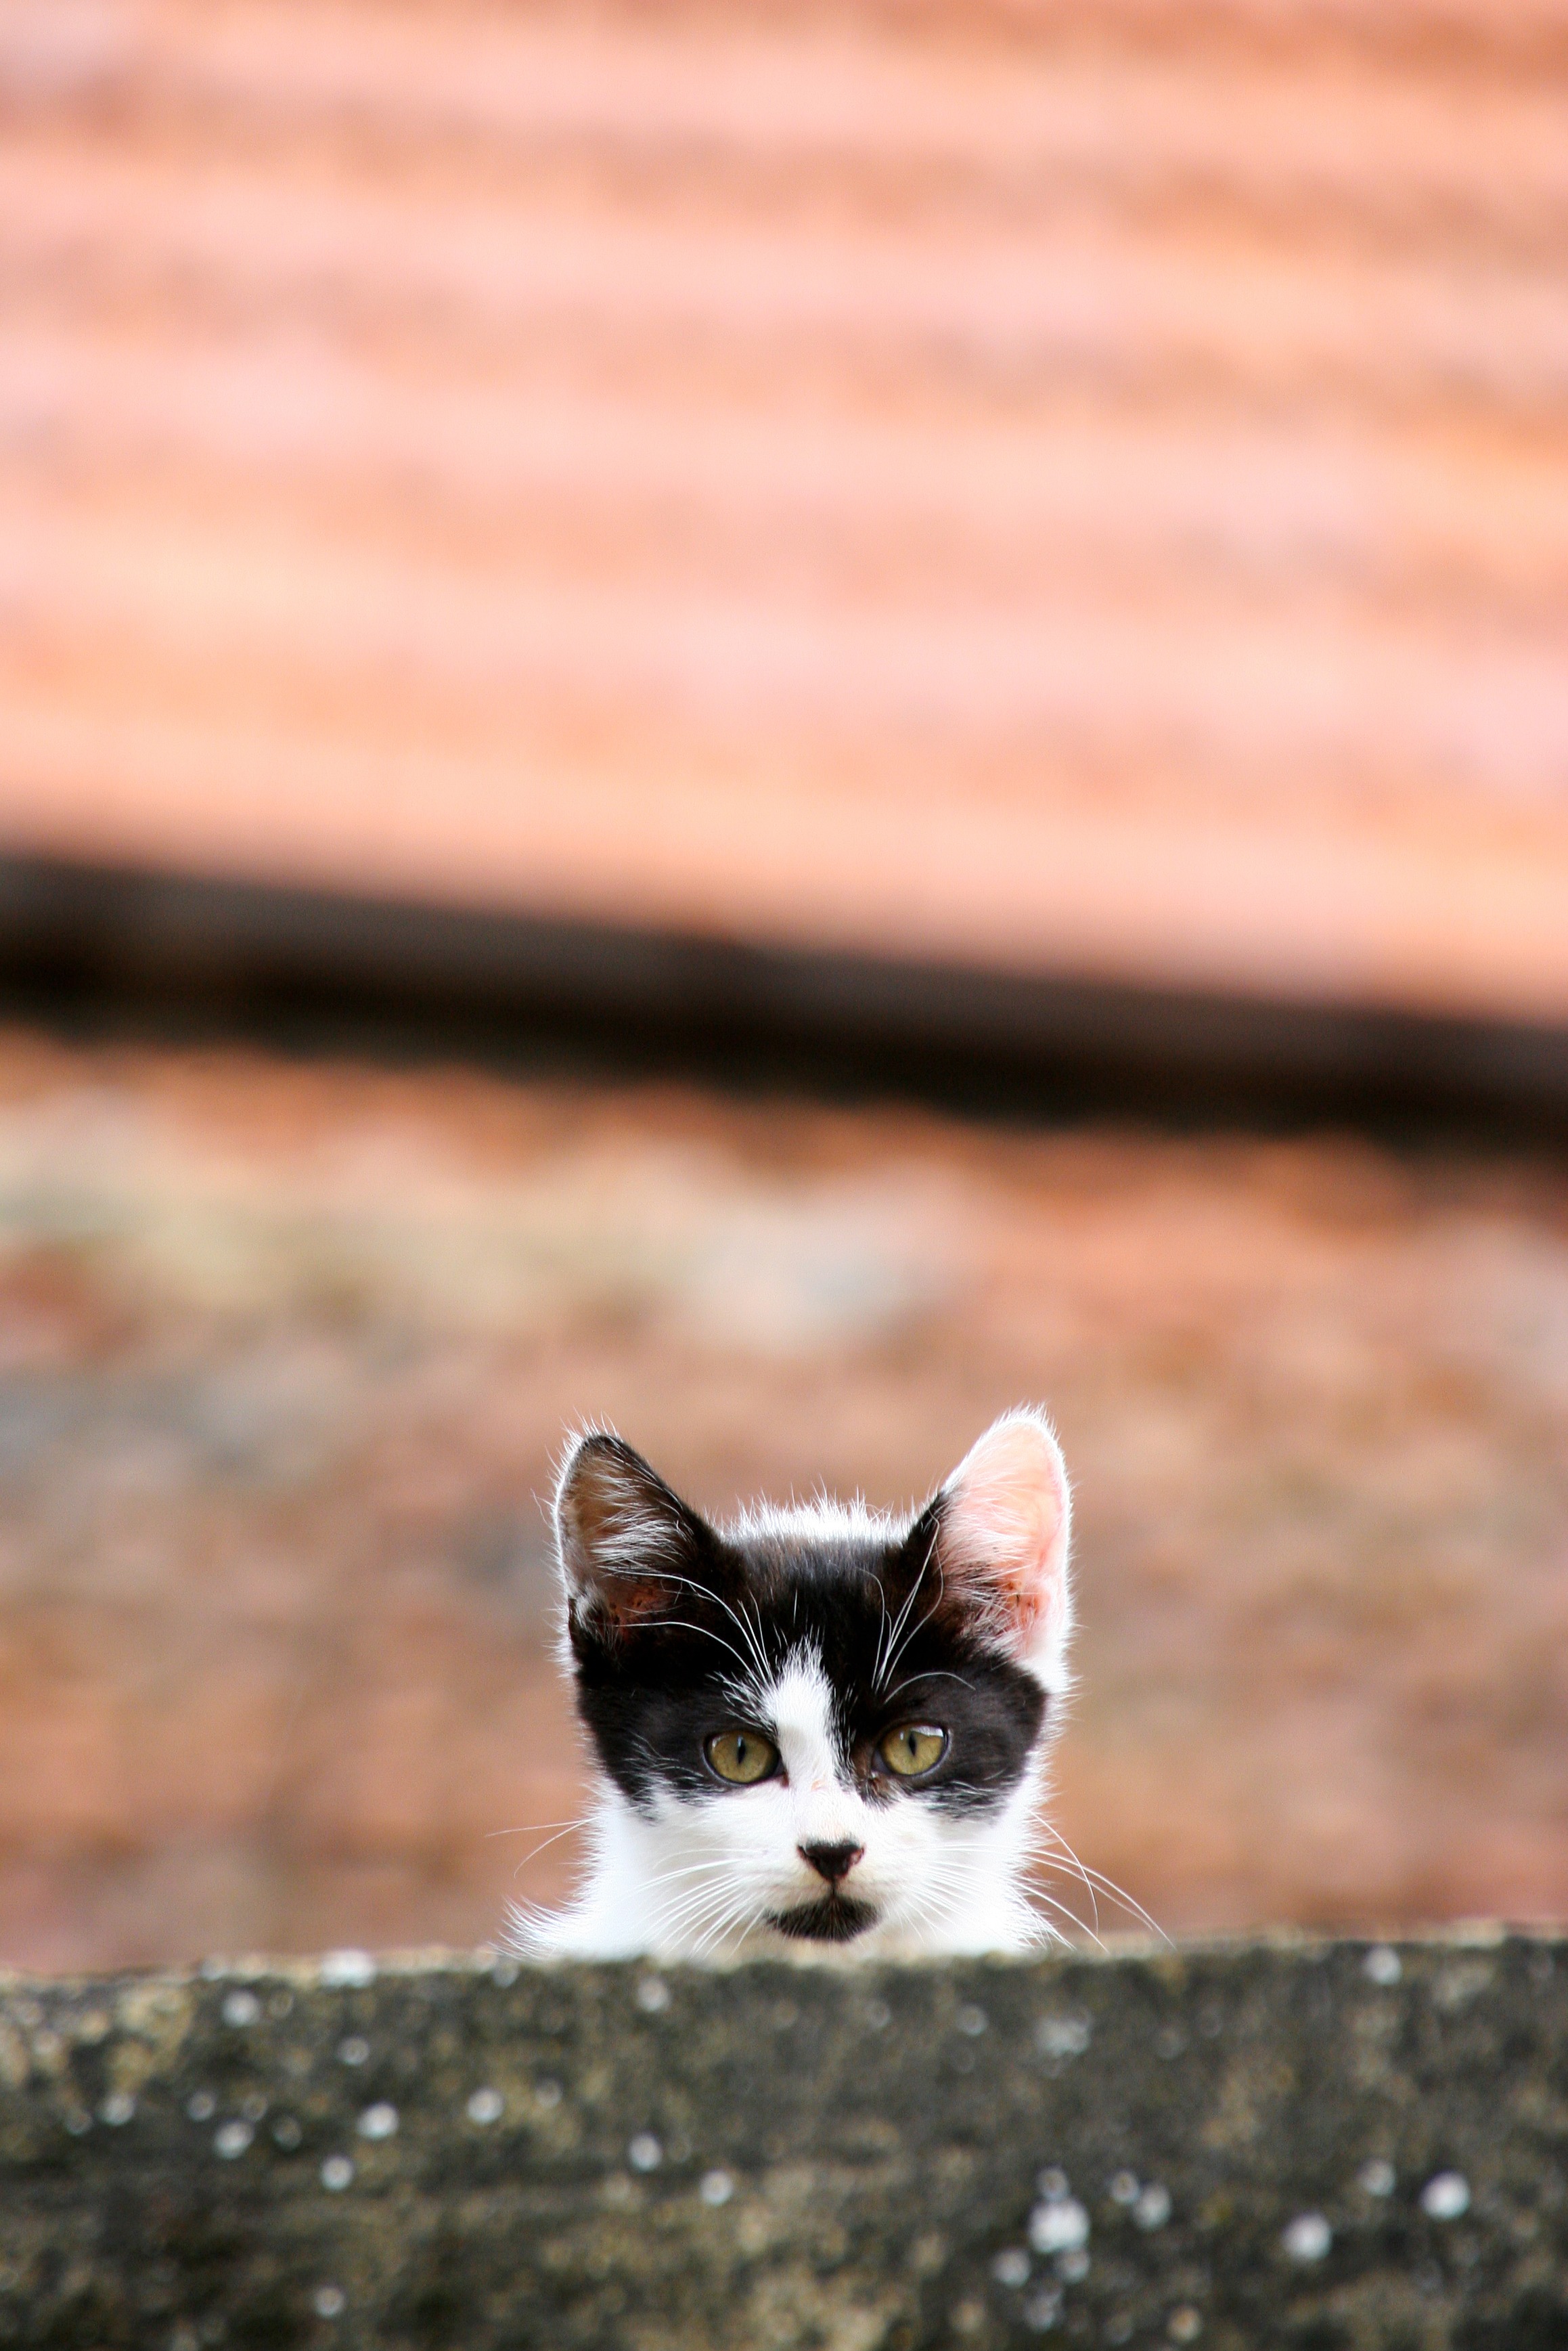
kitten, cat, mammal, fauna, close up, whiskers, animals, vertebrate, macro photography, small to medium sized cats, cat like mammal